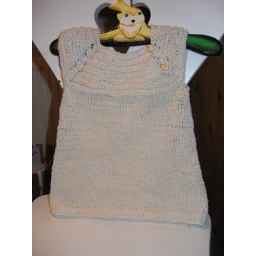
little sister's dress in white cotton